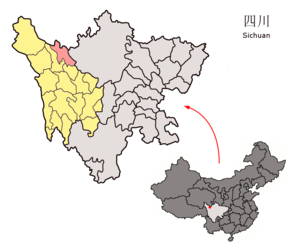
Le xian de Sêrtar est un xian de la préfecture autonome tibétaine de Garzê dans la province du Sichuan en Chine.